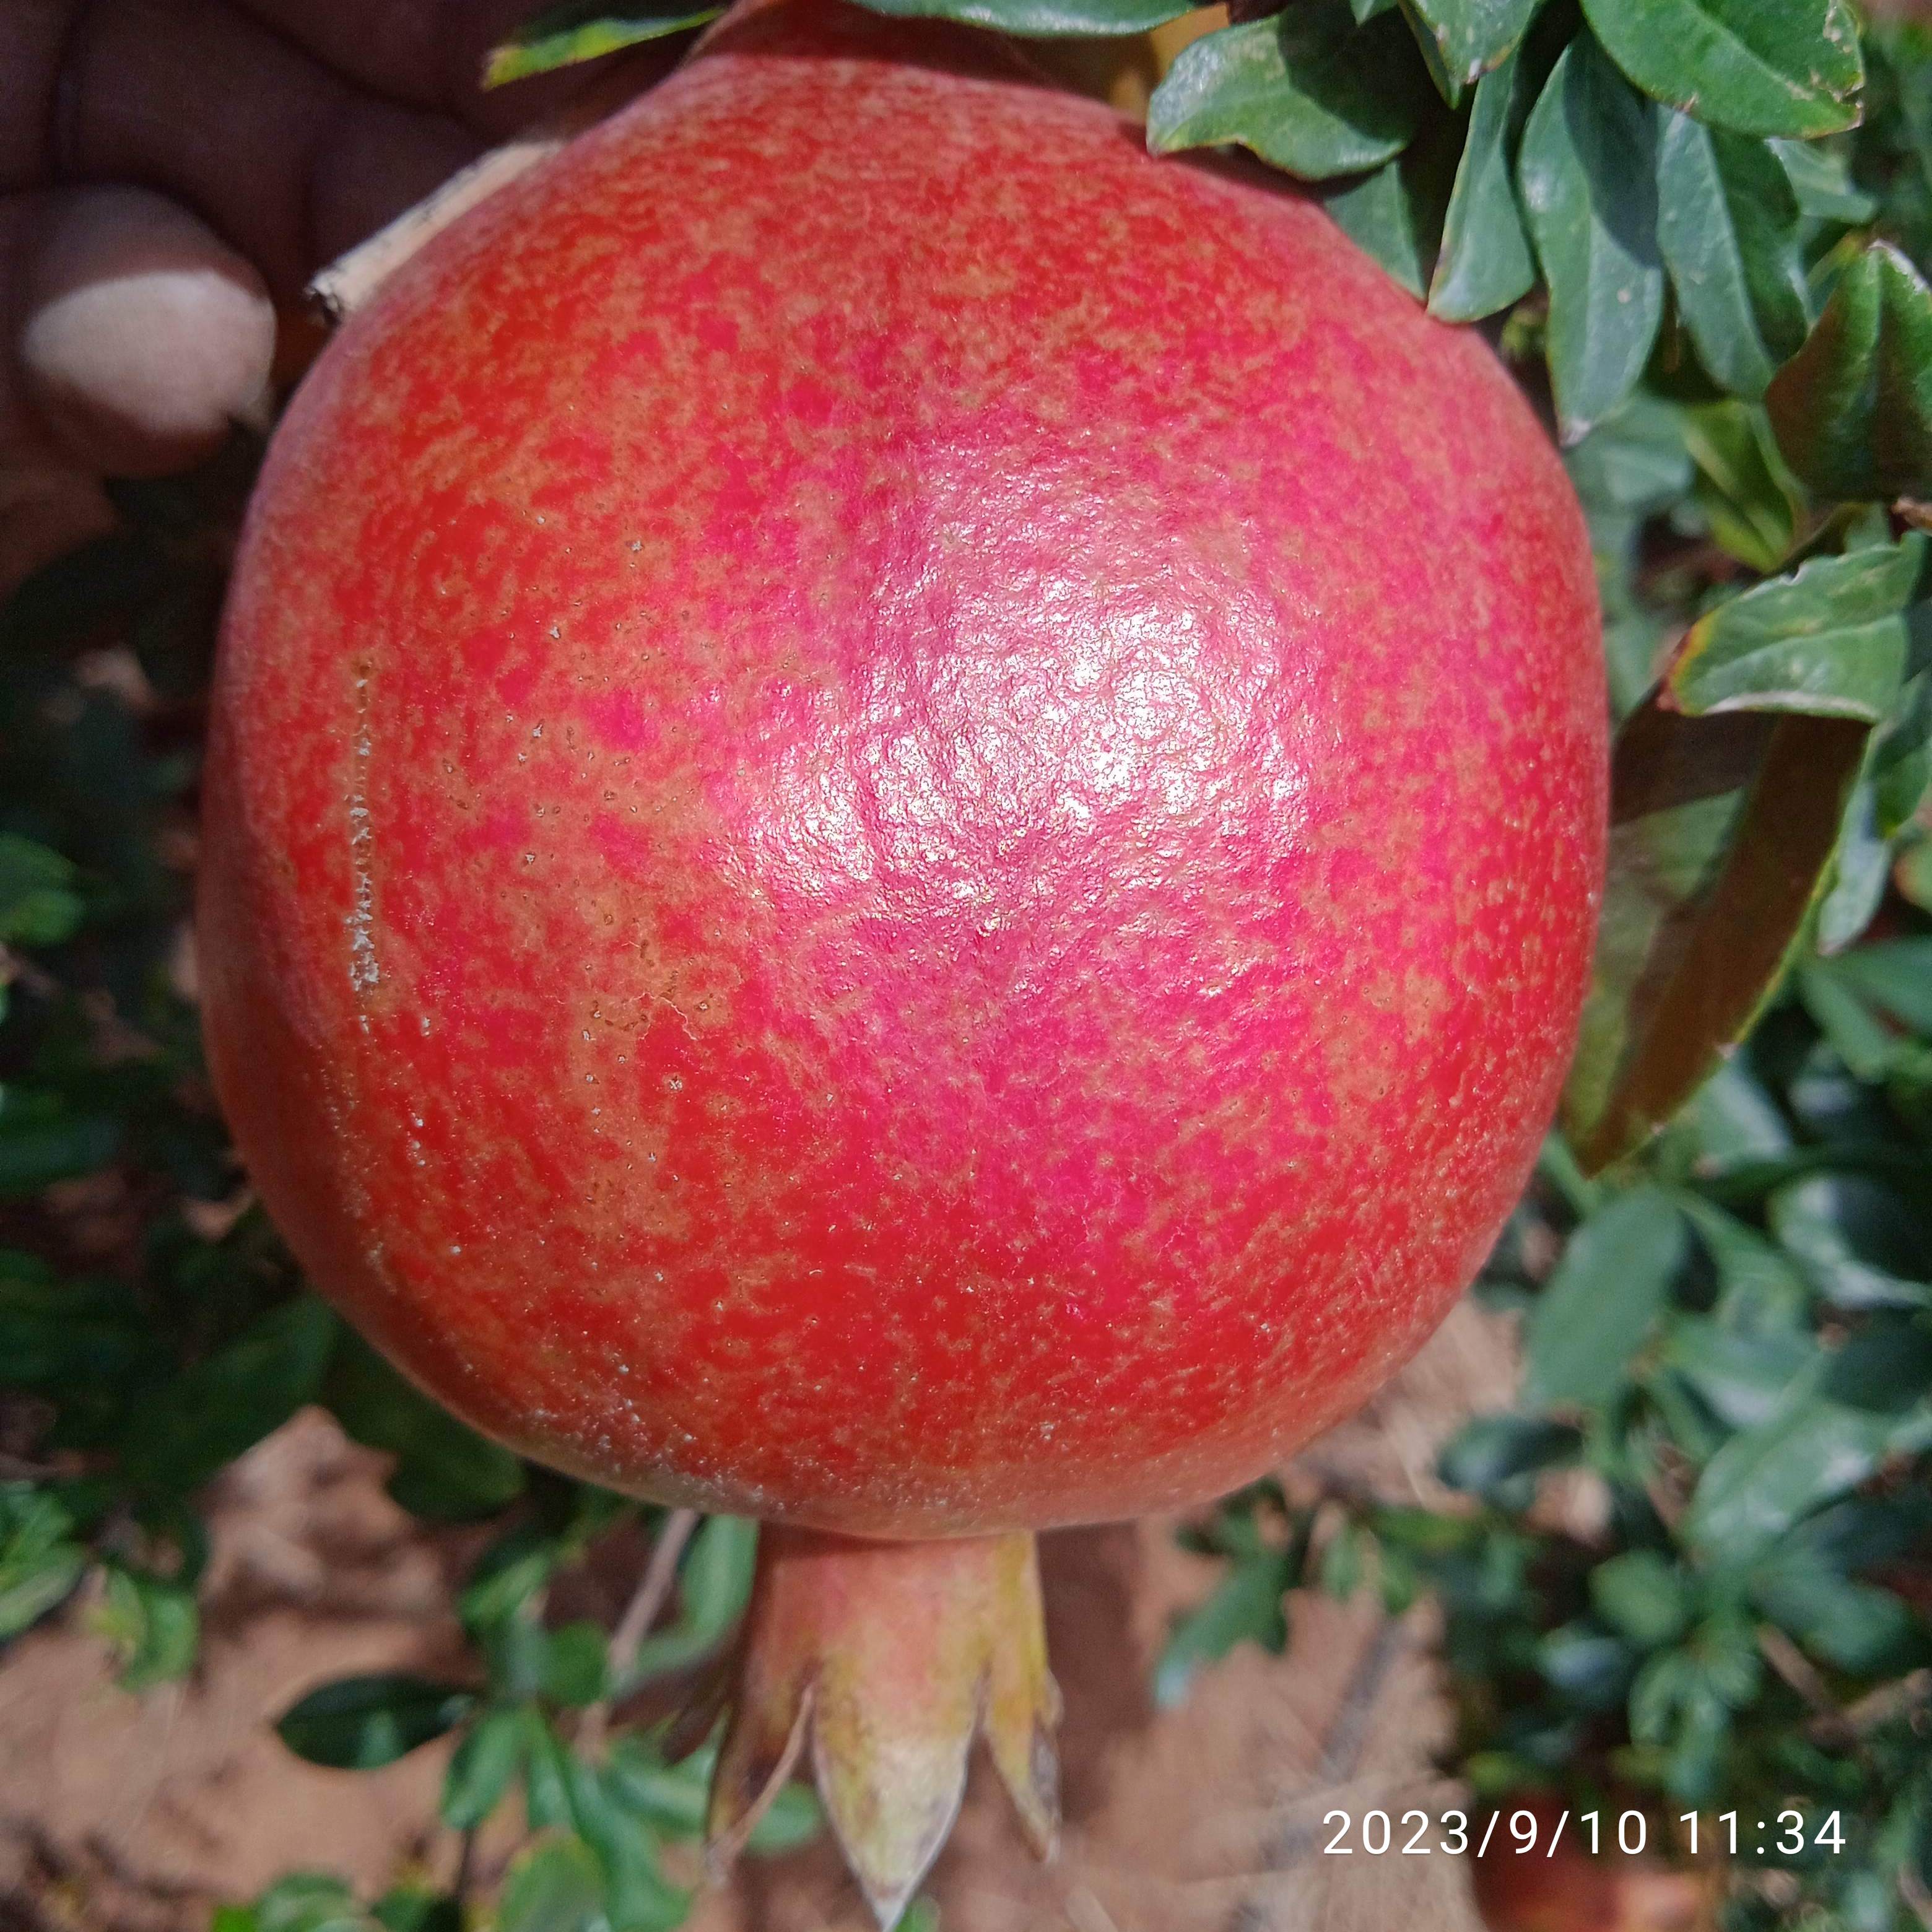
Label: Healthy